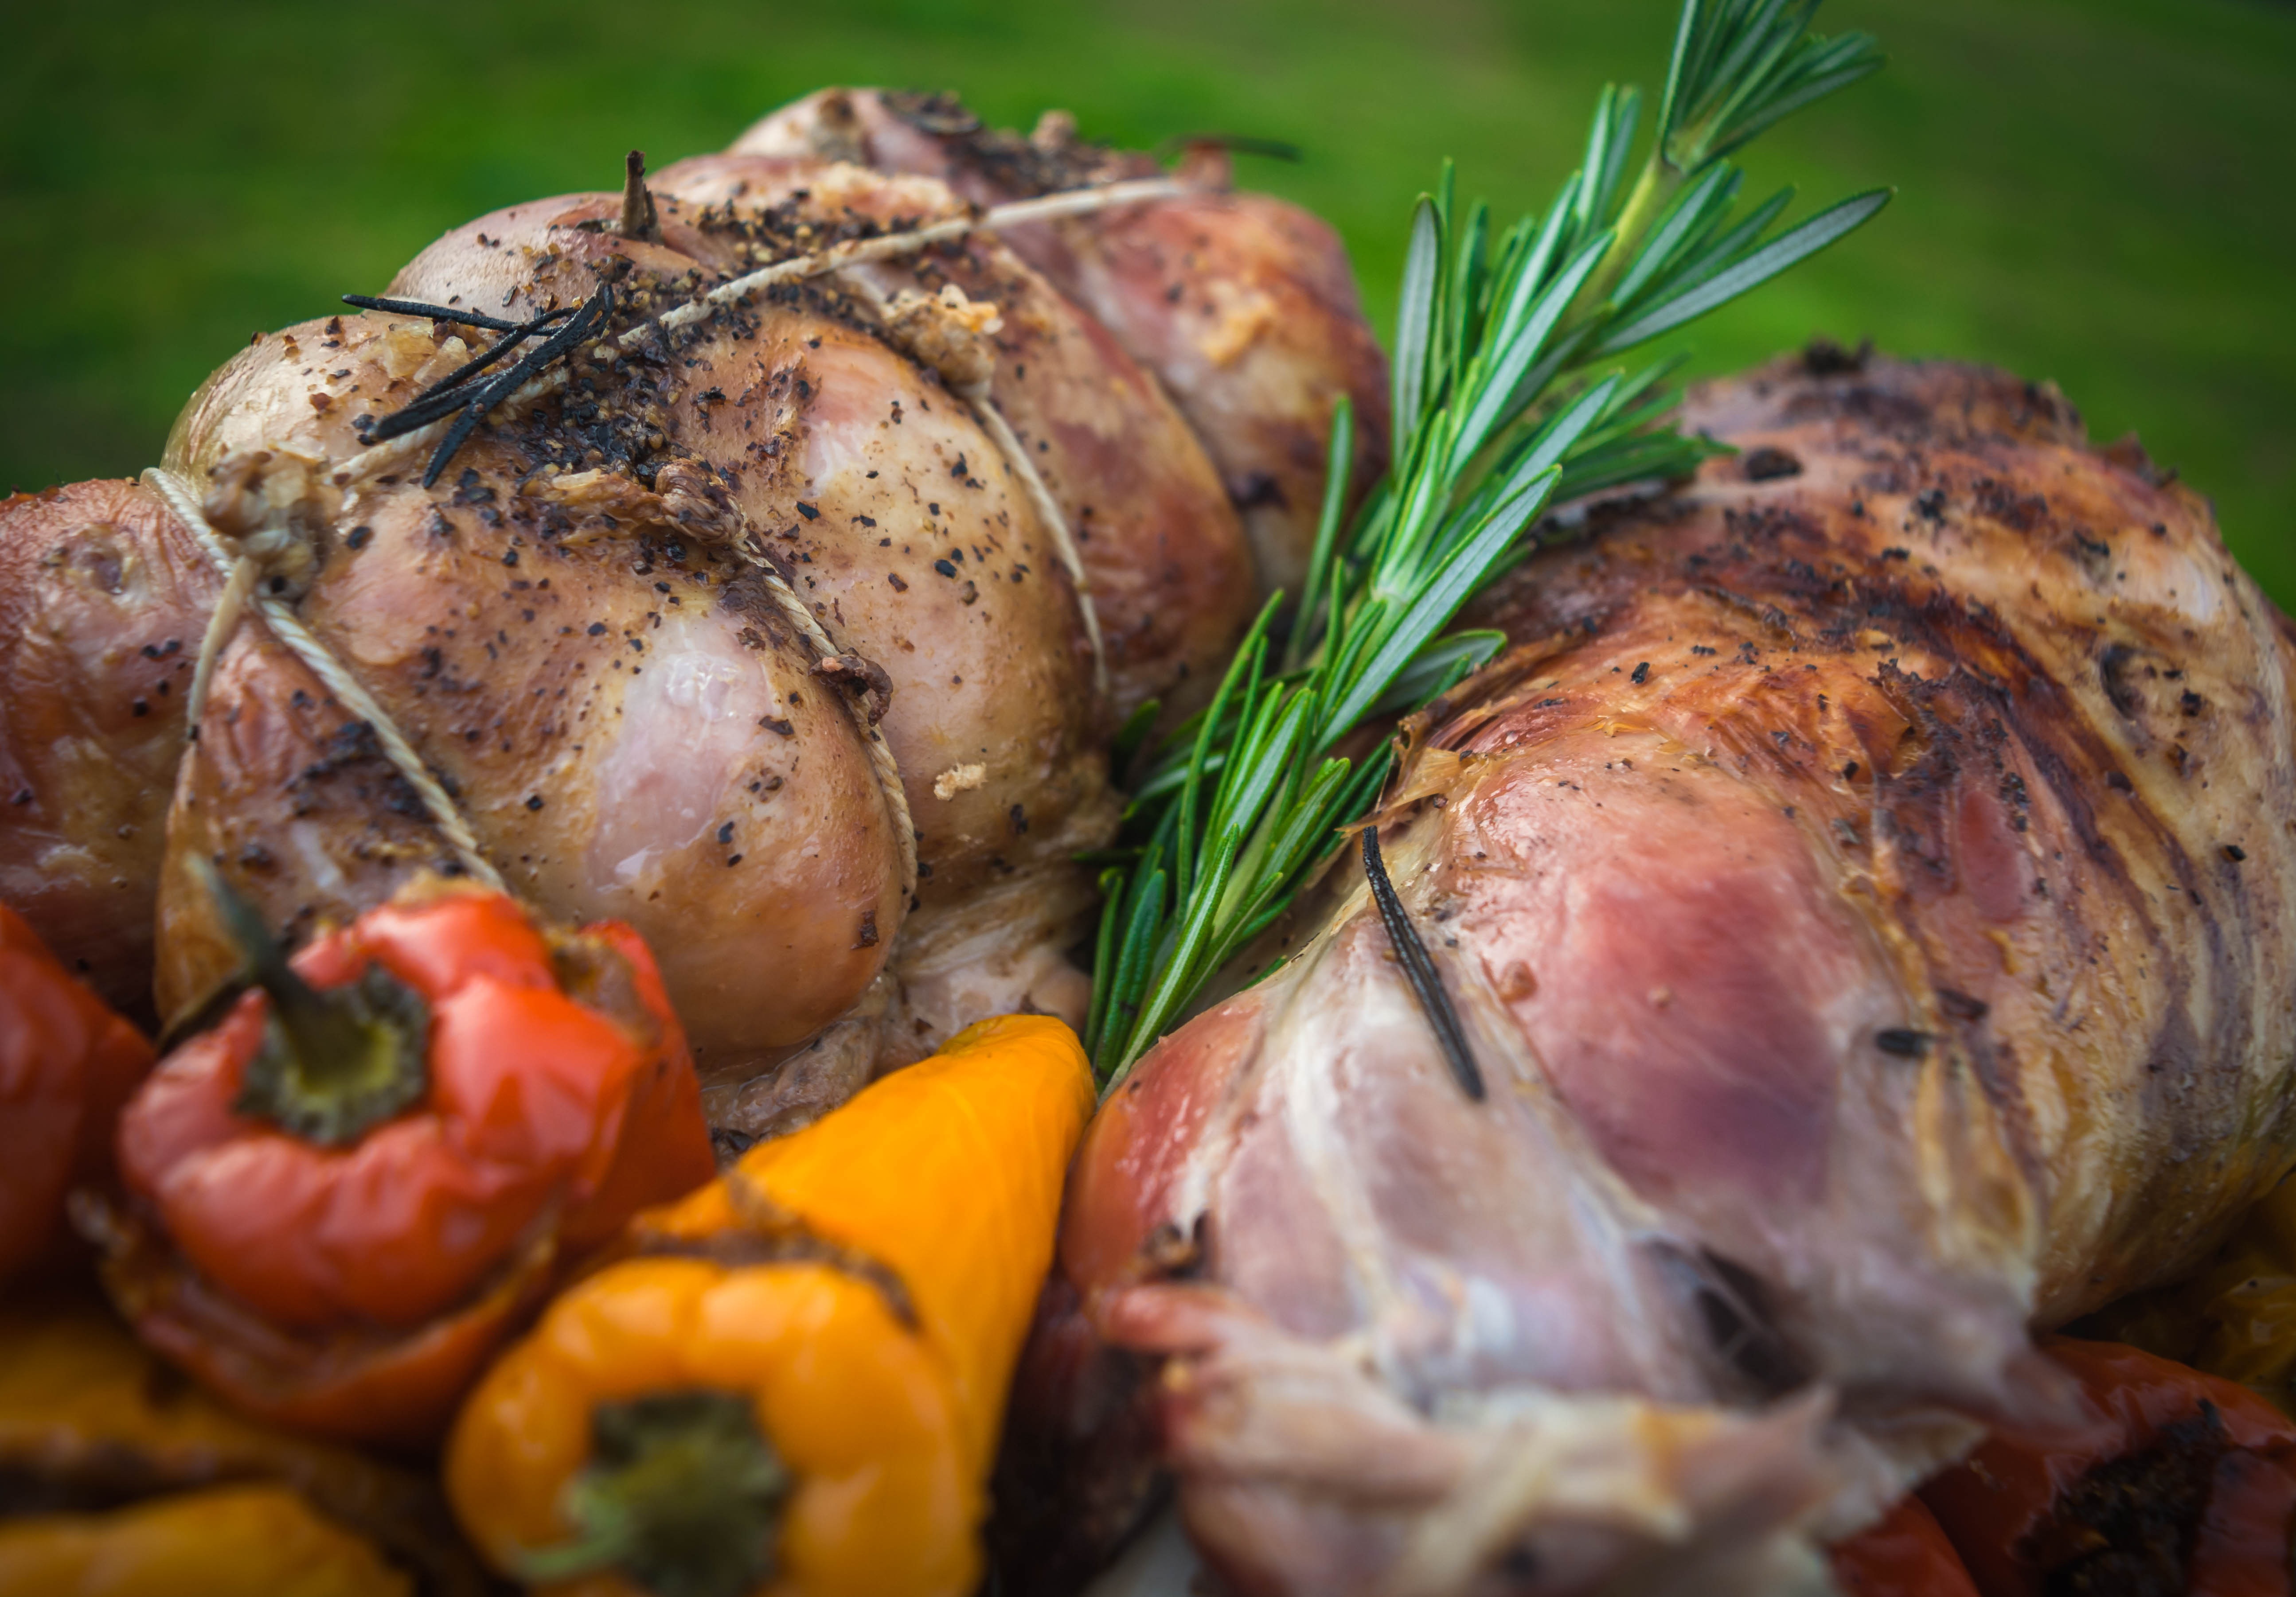
restaurant, dish, meal, food, cooking, produce, vegetable, menu, fresh, meat, cuisine, lamb, dinner, roasting, rosemary, butcher, grilling, roast beef, shashlik, lamb and mutton